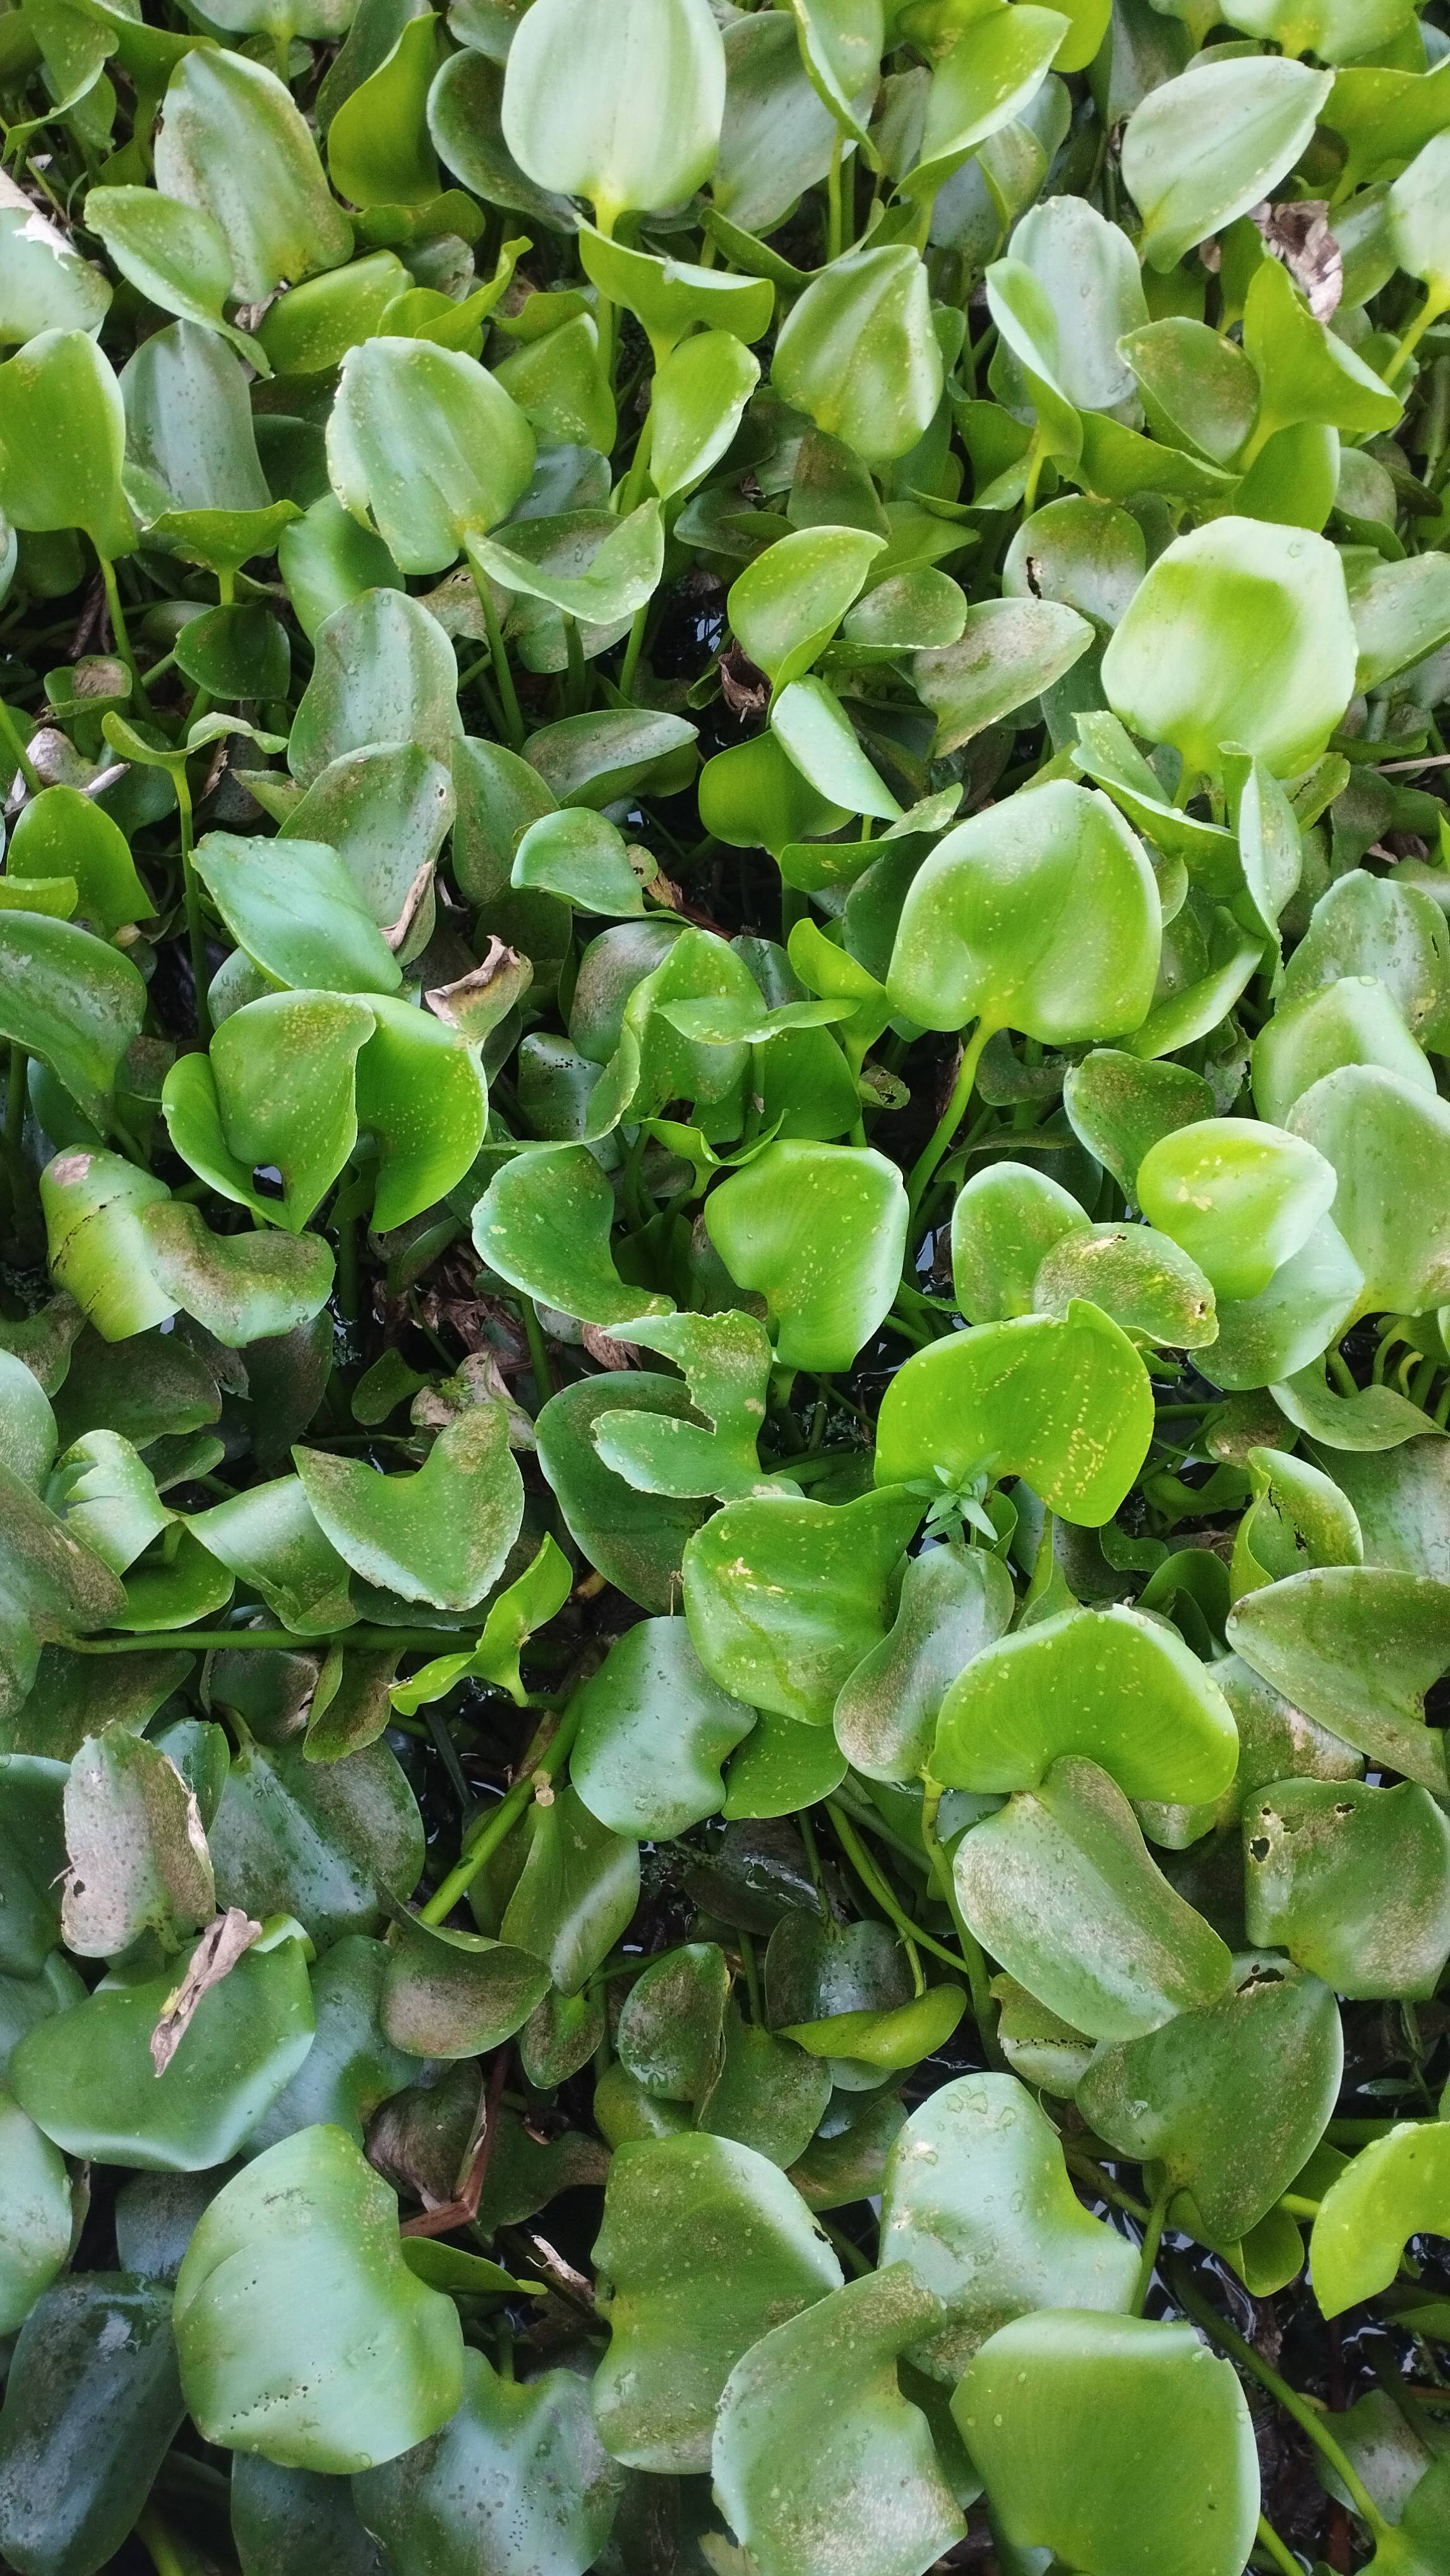
Species: Common Water Hyacinth (Eichornia crassipes)